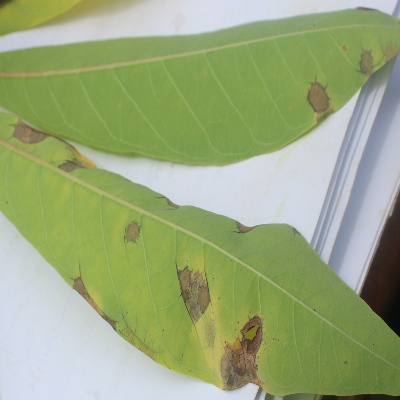
Crop: Cassava
Condition: brown spot